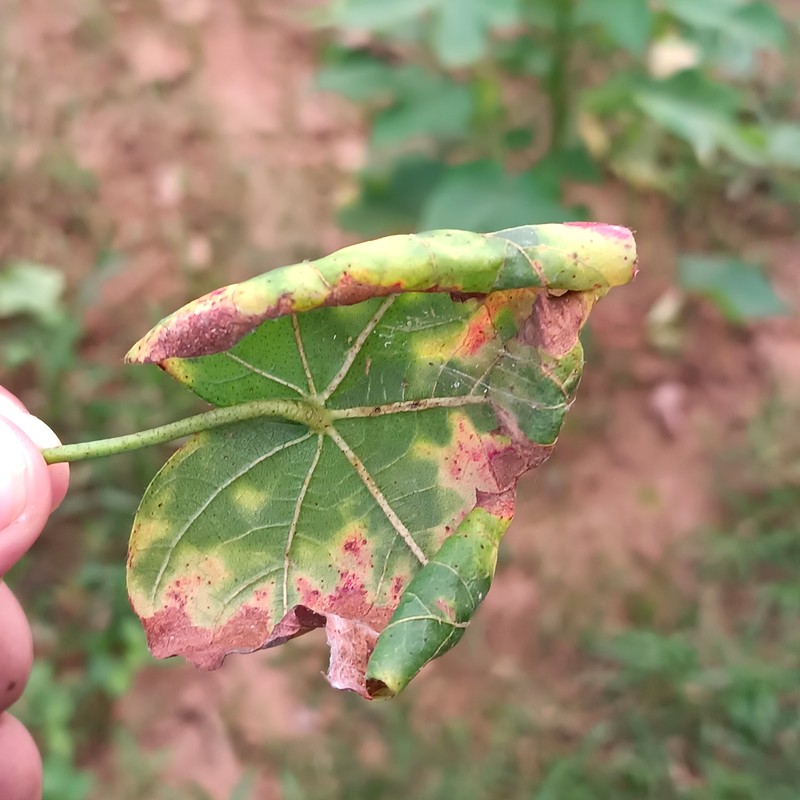
Label: Leaf Redding